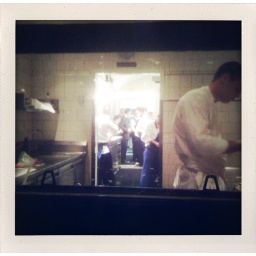
{091} A peek in the French Laundry kitchen window